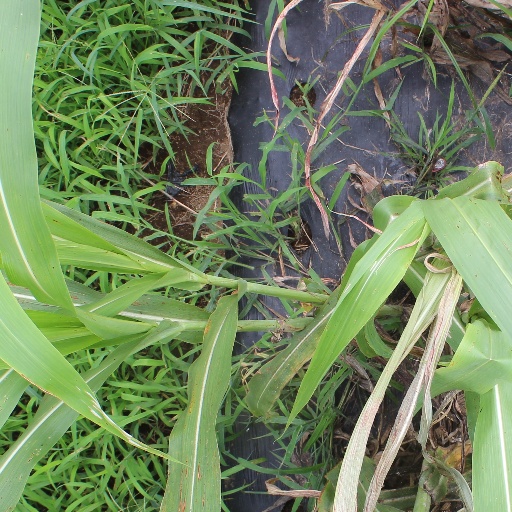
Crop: sorghum